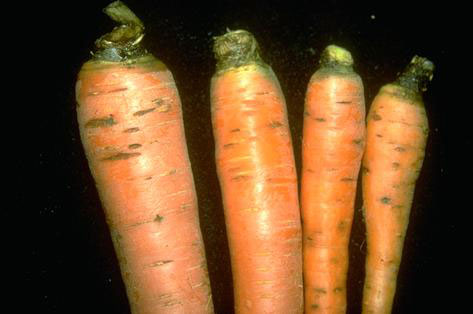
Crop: unknown
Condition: carrot_carrot_cavity_spot